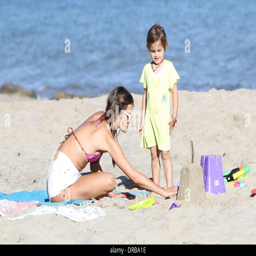
fashion model and her daughter make their way home after enjoying the day on the beach with friends